Question: Please indicate a possible affordance area of the hold_frisbee that can be used for holding
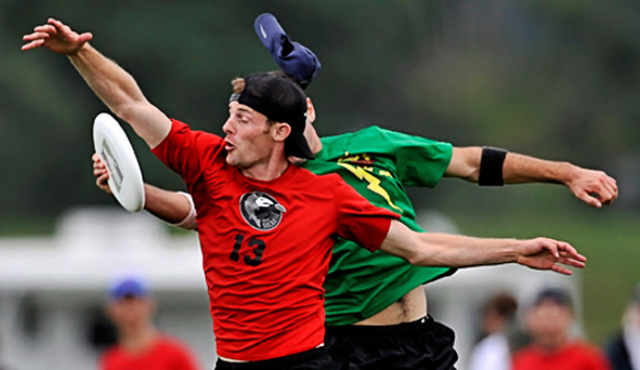
Answer: [90.064, 107.497, 149.012, 215.567]